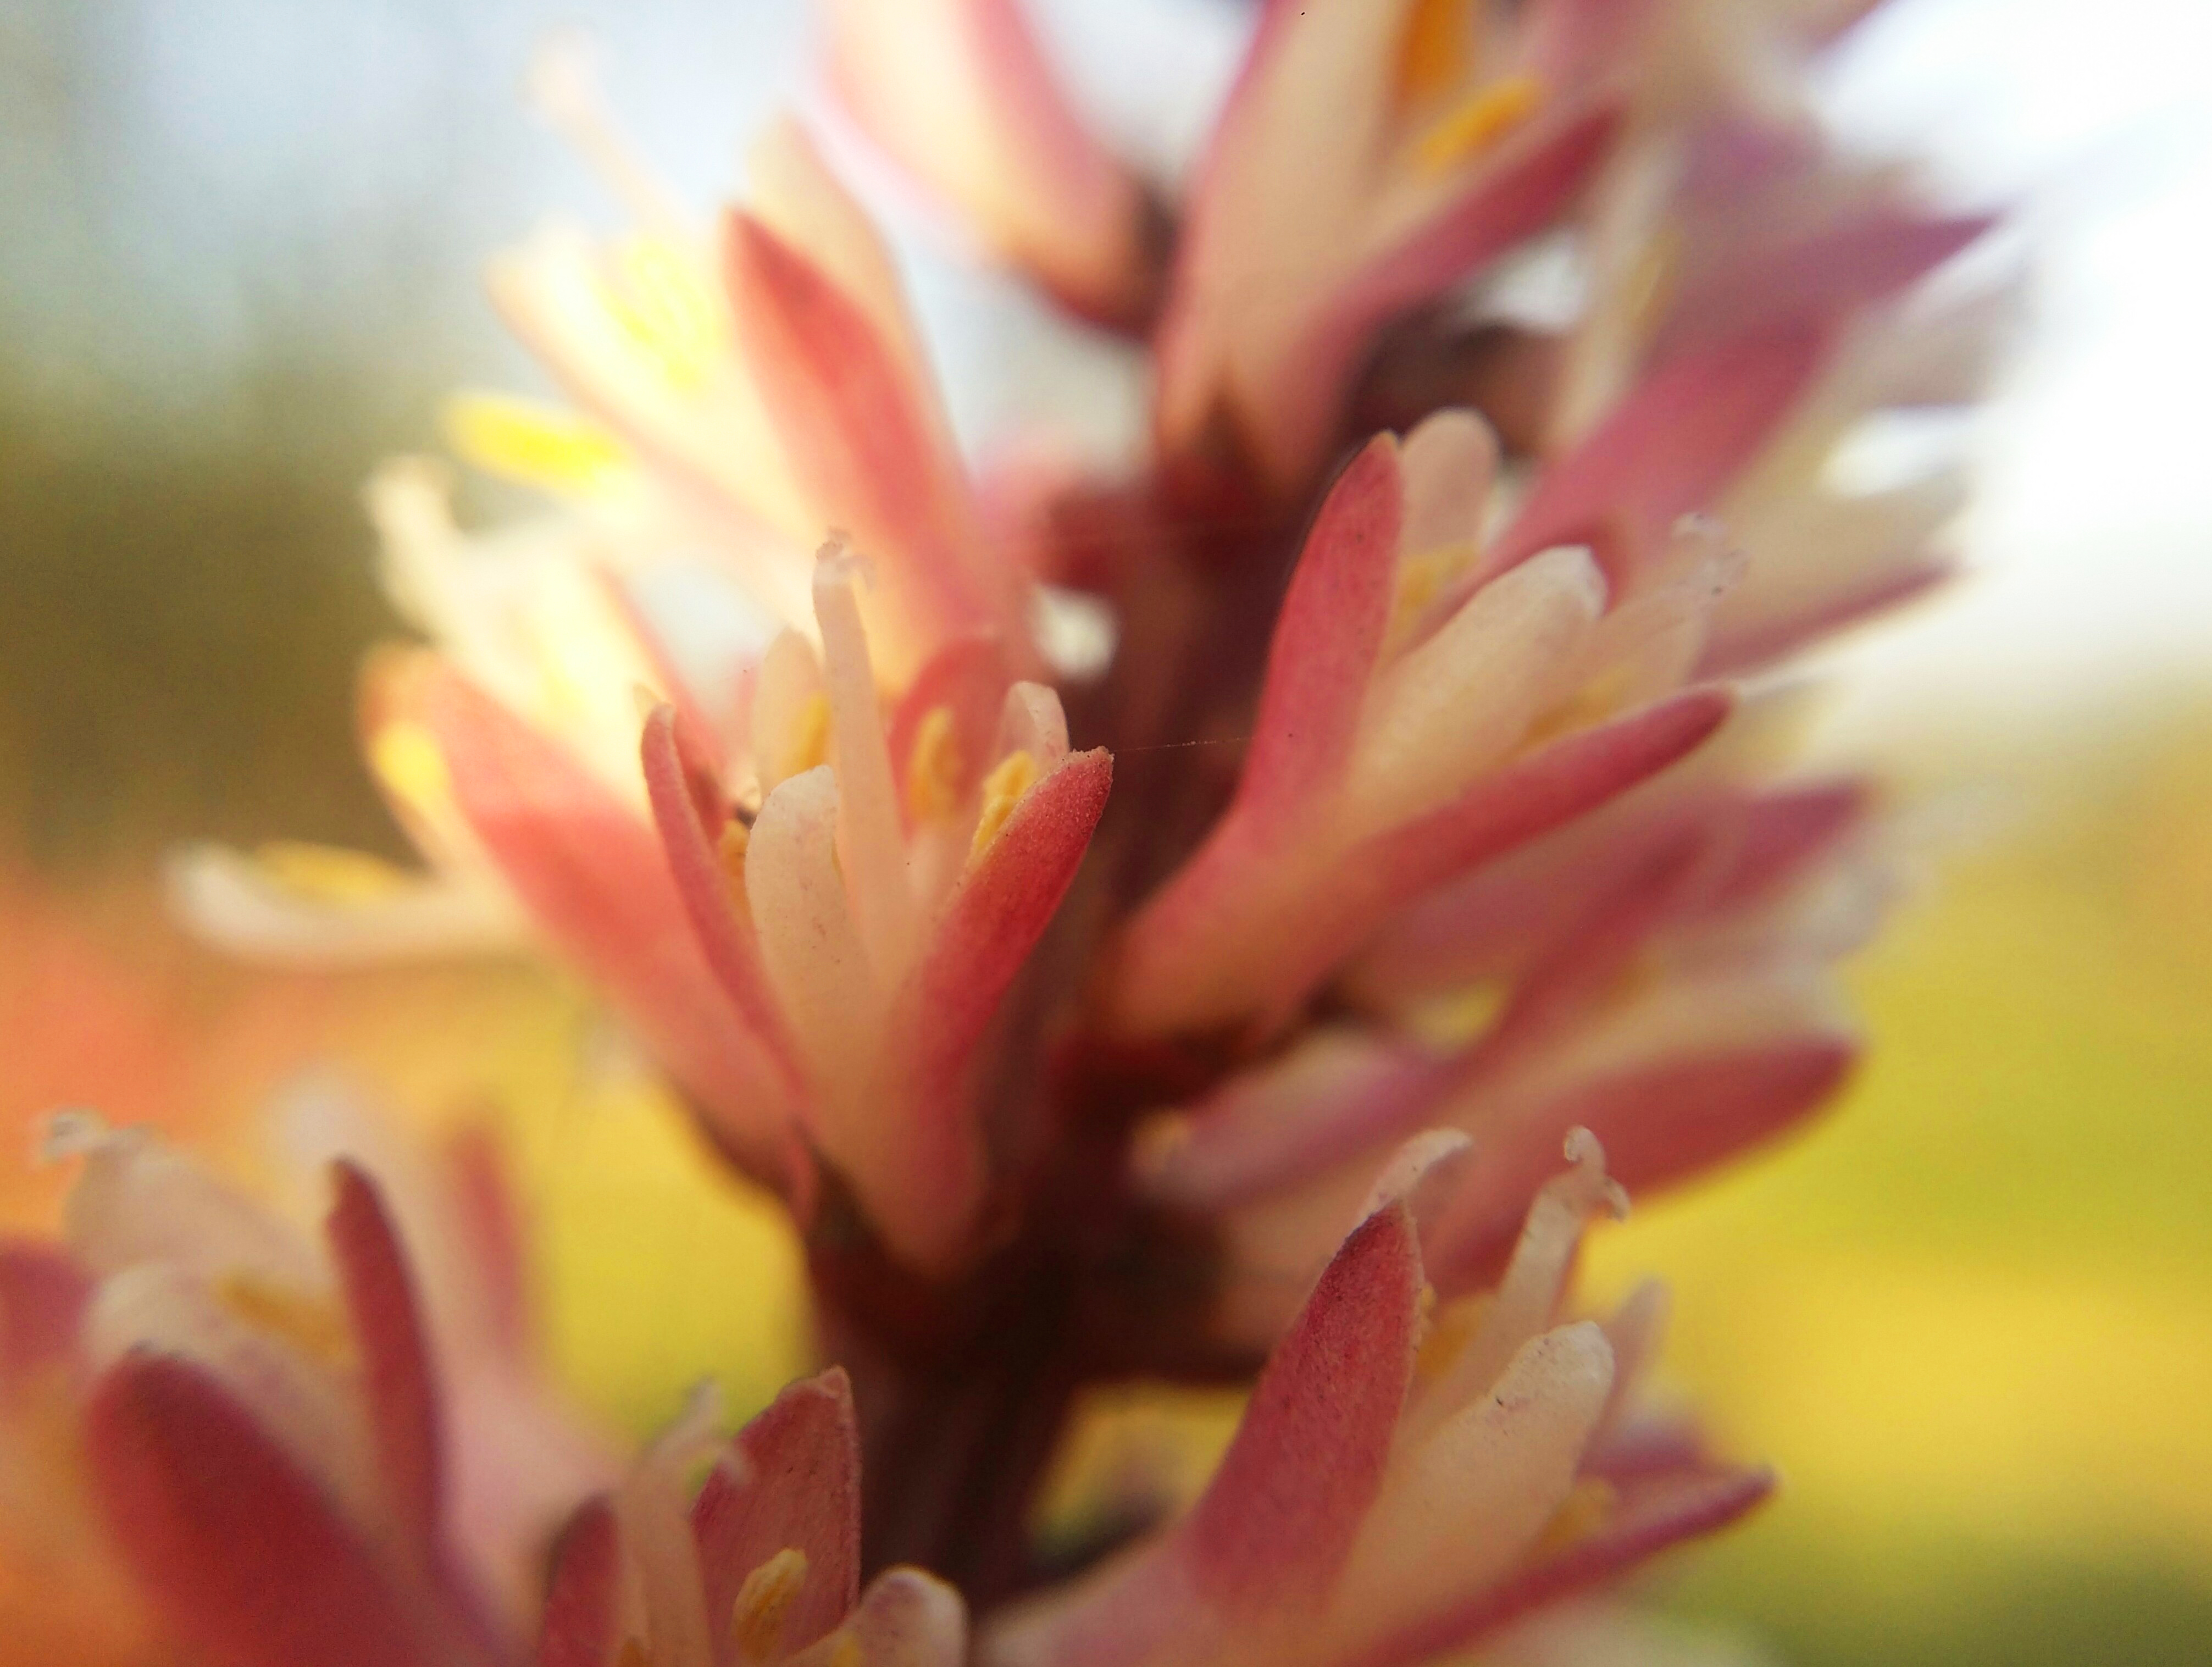
floral, nature, background, flower, summer, pattern, colorful, plant, card, spring, decoration, color, art, design, garden, illustration, water, abstract, vintage, pink, watercolor, creative, blossom, bloom, leaf, beautiful, drawing, greeting, paper, green, hand, romantic, love, concept, natural, bouquet, wedding, beauty, flora, isolated, hipster, retro, white, painted, drawn, overhead, gift, flat, minimal, hip, yellow, close up, macro photography, petal, plant stem, wildflower, pollen, sunlight, computer wallpaper, bud